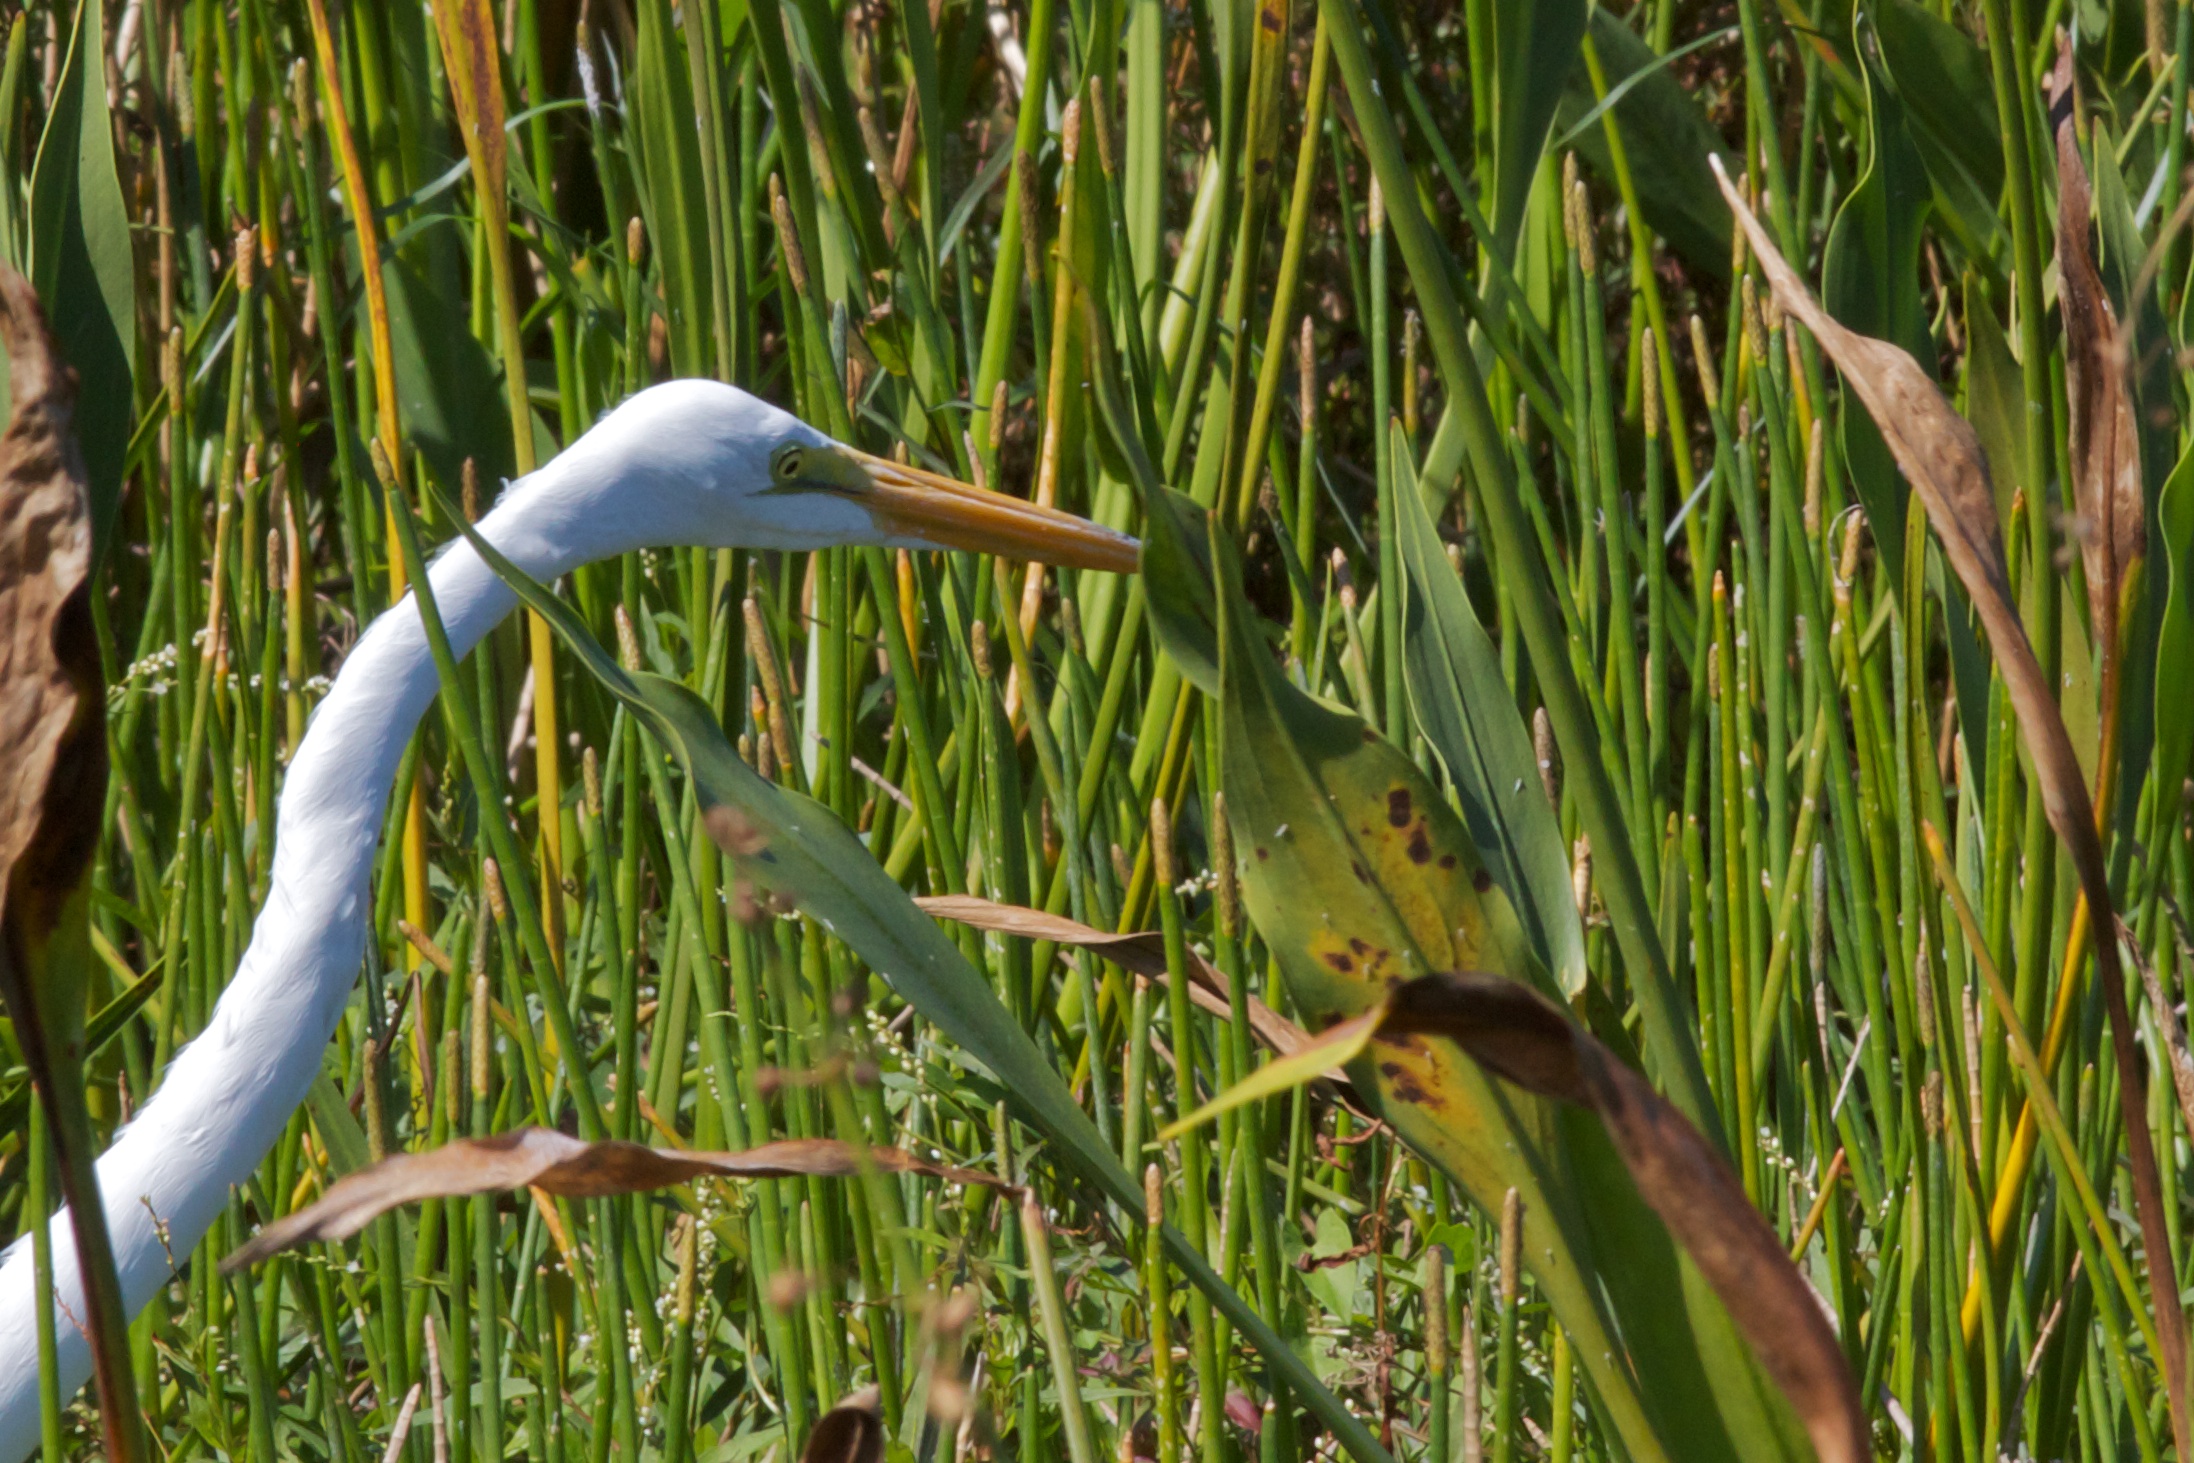
grass, bird, wildlife, beak, fauna, wetland, vertebrate, egret, heron, odyssey, pelecaniformes, bittern